Nördlingen

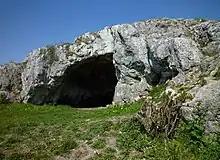
The Large Ofnet, one of the earliest sites with evidence of human habitation in the Nördlingen area

Finds in the Ofnet Caves near the city show that the site of present-day Nördlingen was already inhabited in the late Palaeolithic. In the Large Ofnet, in 1908 archaeologist R. R. Schmidt found two dish-shaped pits in which human skulls were lying "like eggs in flat baskets". In the larger pit were 27 skulls and in the other there were 6 skulls. The skulls were arranged concentrically with their faces turned towards the setting sun. They were all covered with a thick layer of red ochre. The skulls have been dated to the 7th millennium BC. In the area around Nördlingen, additional sites dating to almost all of the subsequent prehistoric epochs have been discovered. Particularly important was an area on the eastern edge of the district Baldingen, where settlements have been found belonging to the Neolithic Linear Pottery culture, the Bronze Age Urnfield culture, and the Celtic Iron Age Hallstatt and La Tène cultures.